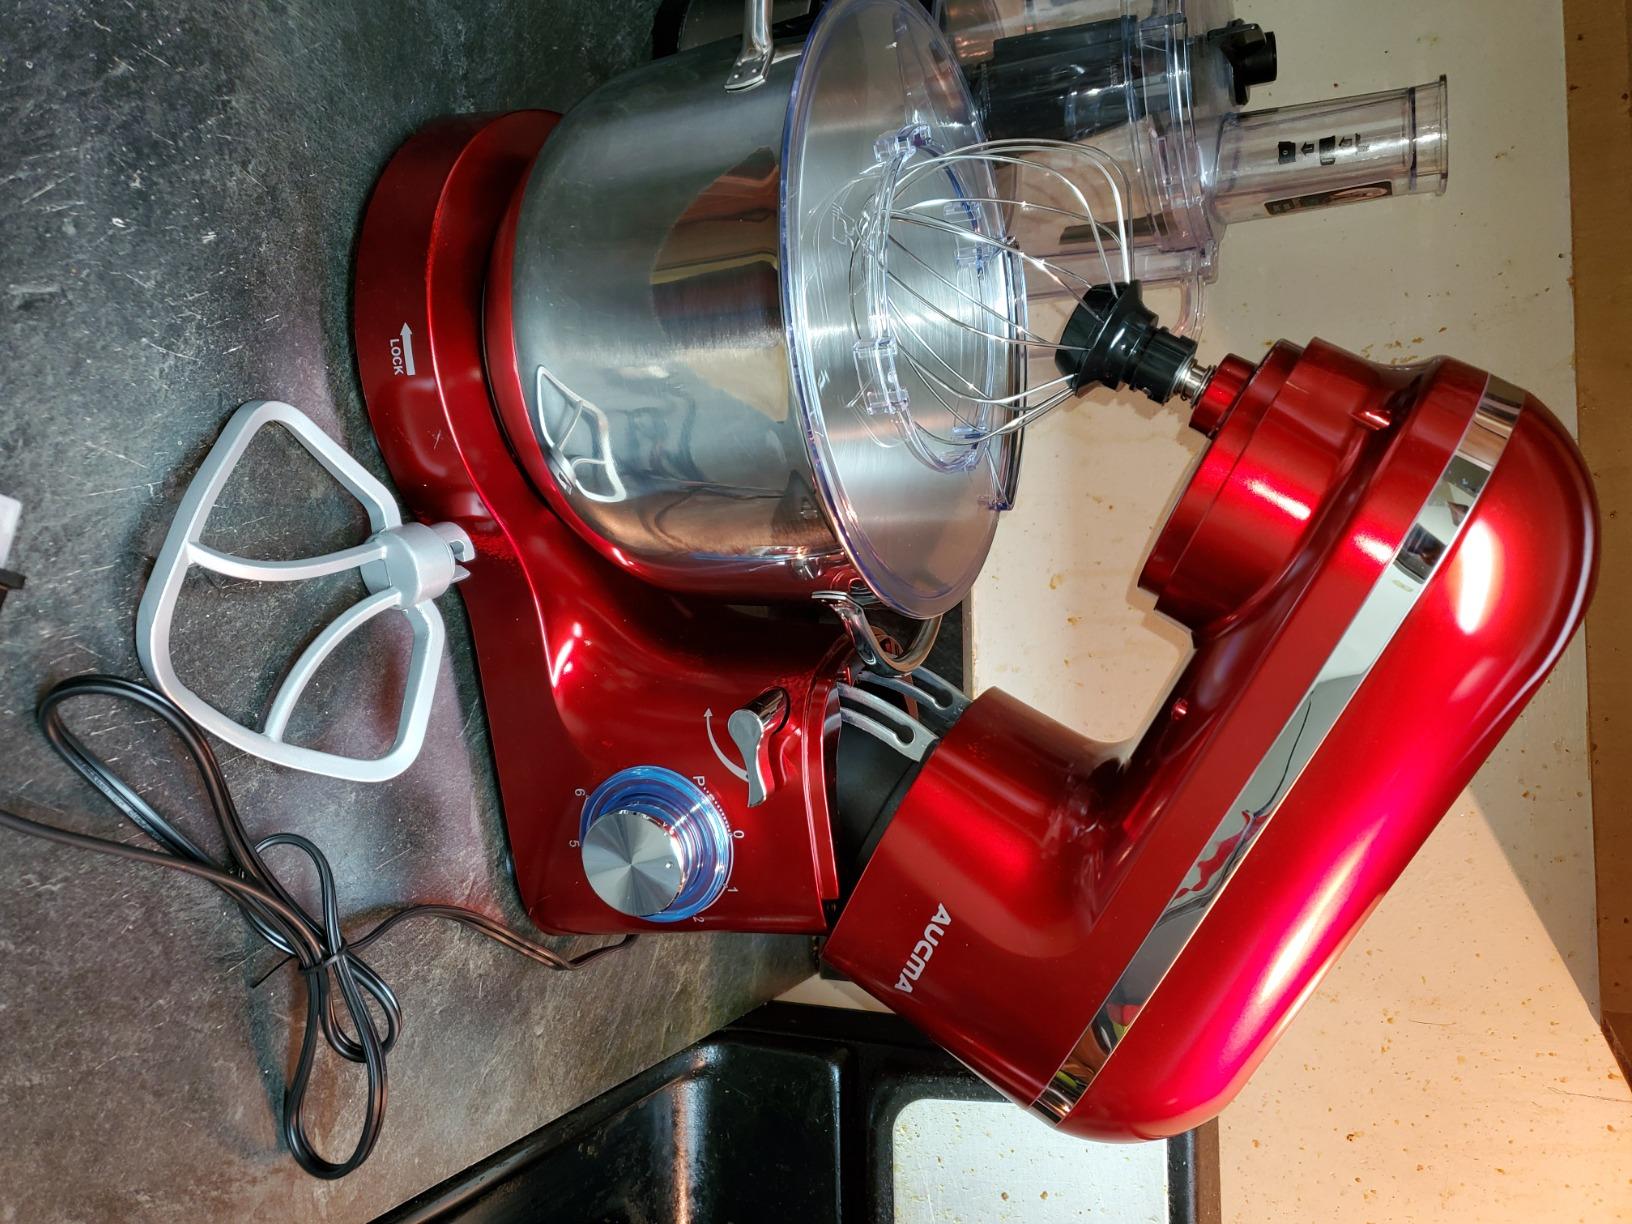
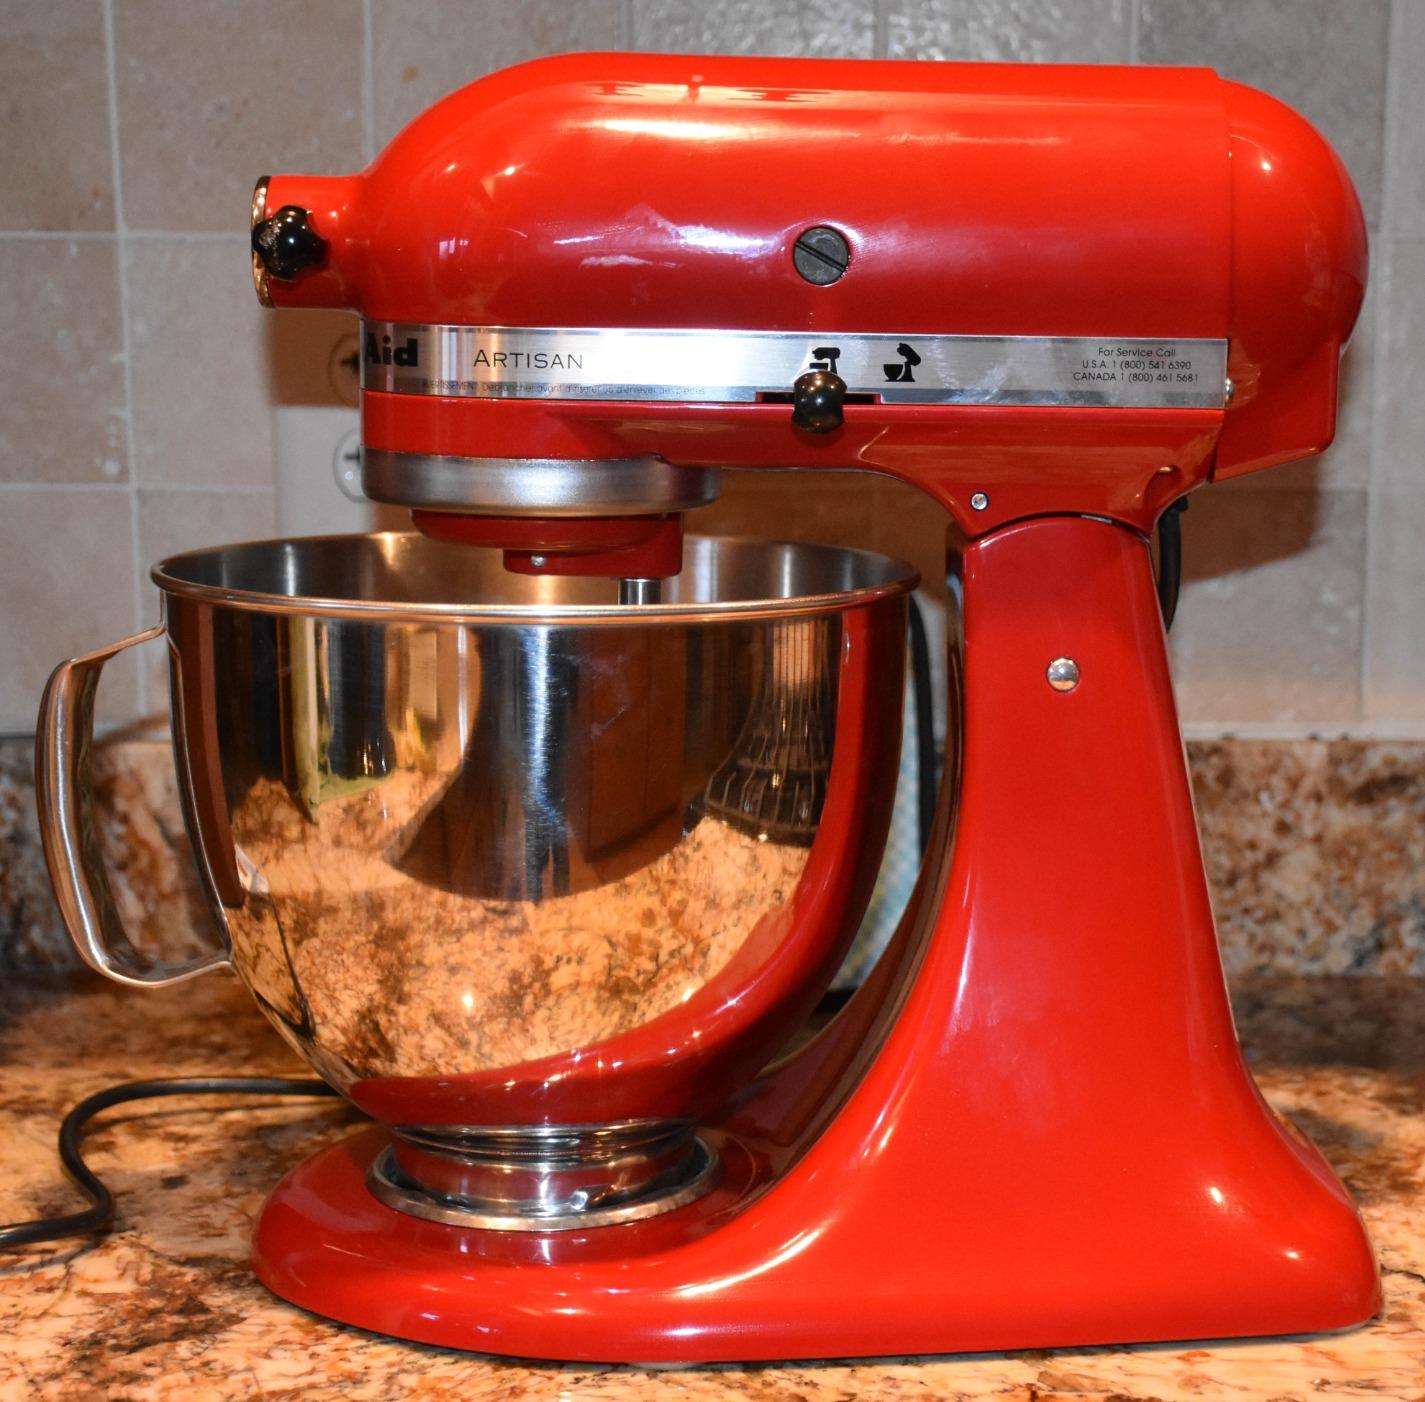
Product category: items_mixer
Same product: no